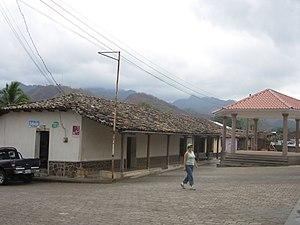
Santa Fé est une municipalité du Honduras, située dans le département d'Ocotepeque. La municipalité comprend 8 villages et 33 hameaux.